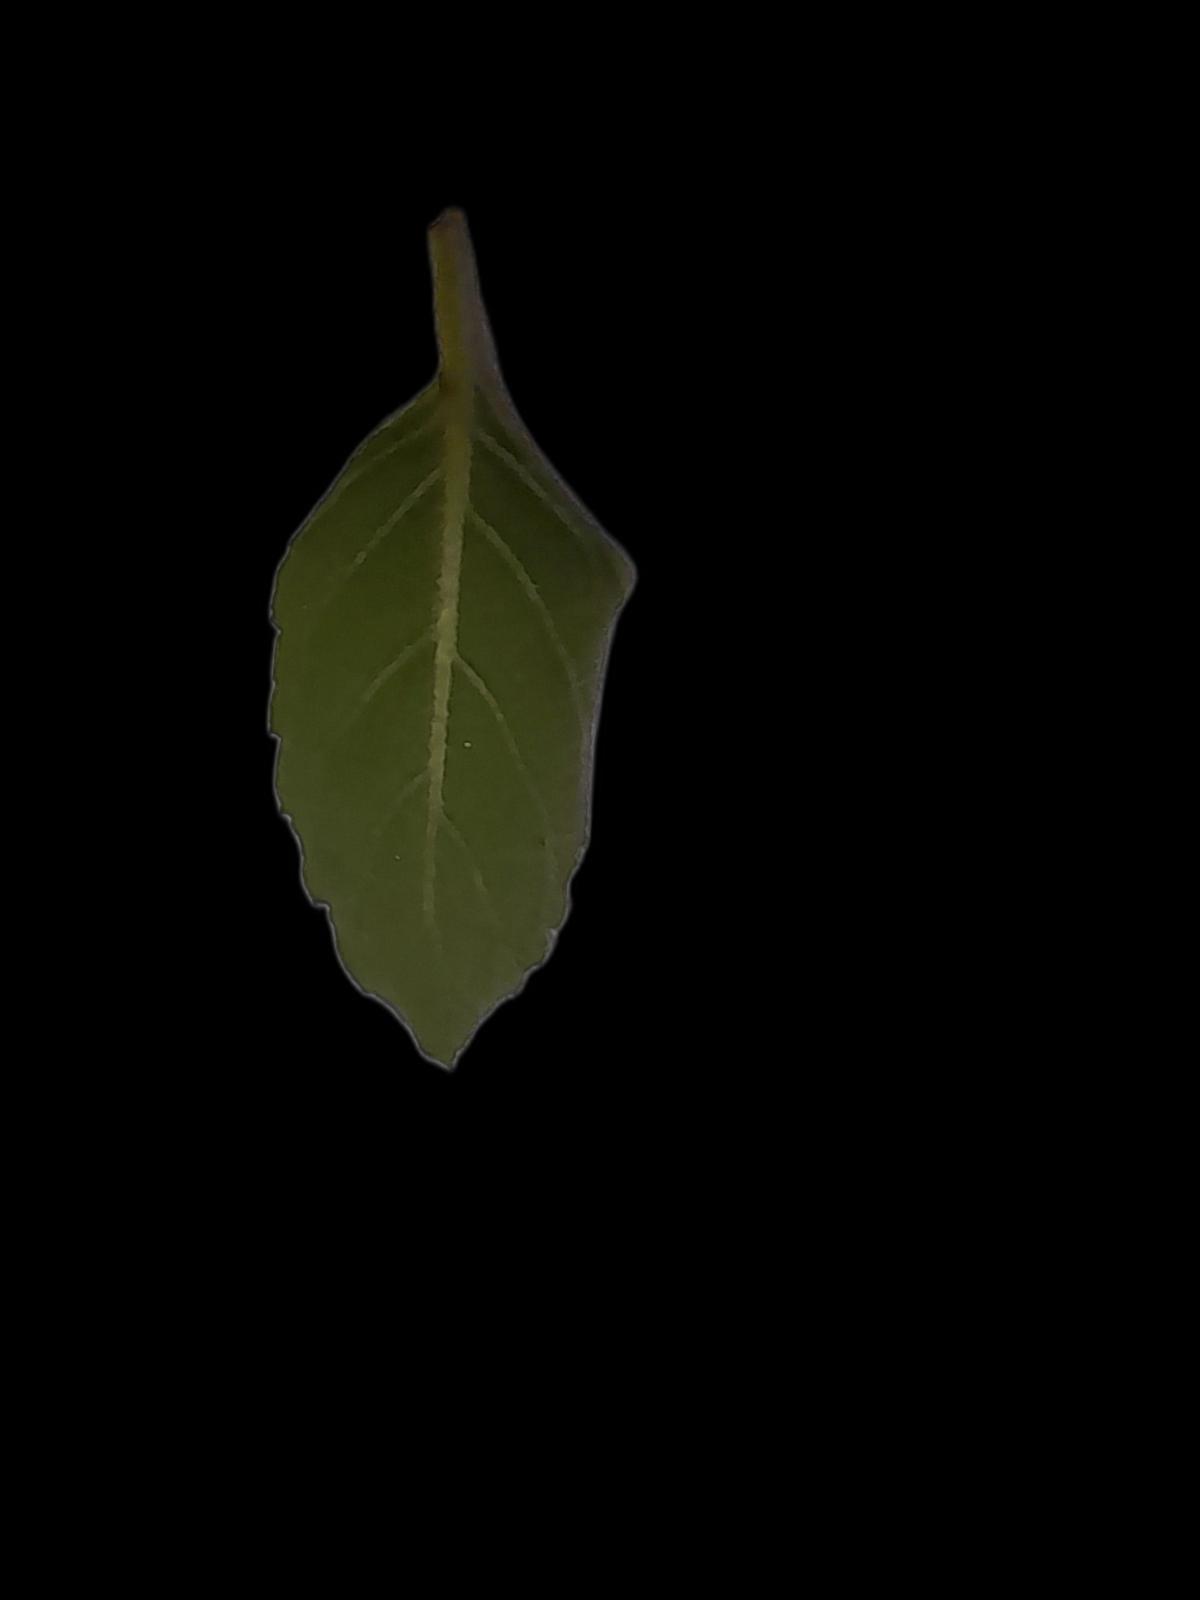
Plant: Tulsi